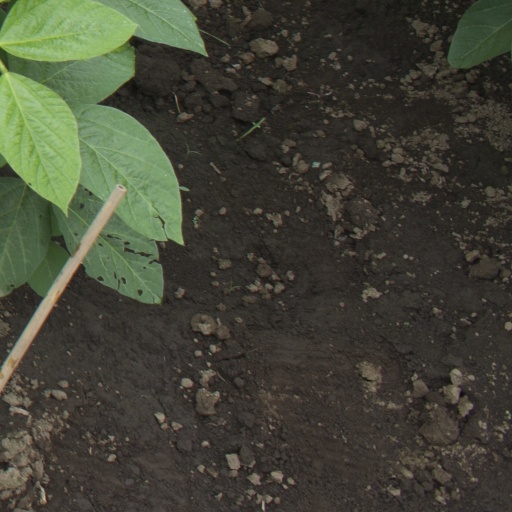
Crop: soybean